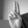
ASL letter: U